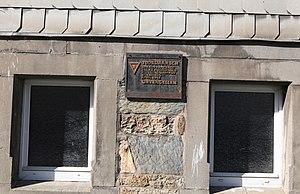
Les marches de la mort eurent lieu à la fin de la Seconde Guerre mondiale lorsque les Alliés se rapprochaient des camps de concentration et d'extermination allemands. Les SS firent évacuer les occupants, en majorité juifs, de ces camps, dont Neuengamme et Auschwitz, afin de poursuivre le processus de concentration en Allemagne et le dissimuler aux yeux des Alliés. Les prisonniers, juifs ou non, déjà affaiblis par le travail, les privations ou les maladies risquaient la mort au cours de ces marches de transfert d'un camp vers un autre. Les camps situés en Autriche furent également concernés par ces déplacements de prisonniers effectués sous la conduite des gardiens. Les camps autrichiens retenaient des prisonniers de diverses nationalités, principalement réquisitionnés dans le cadre du Service du travail obligatoire.